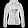
Label: Coat